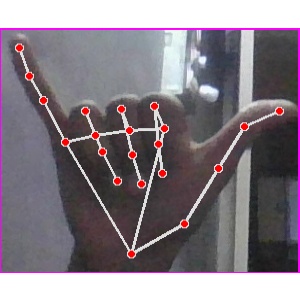
अक्षर: य